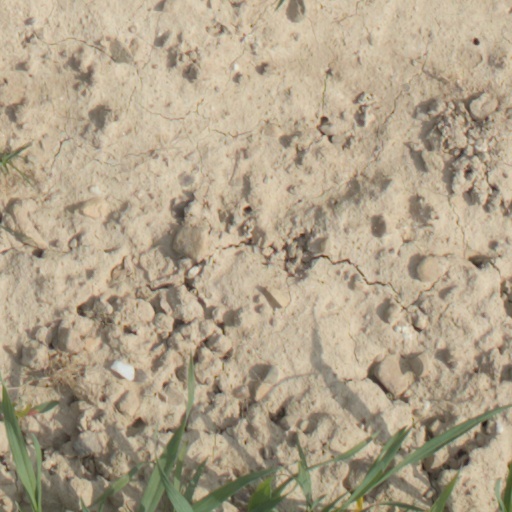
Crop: wheat